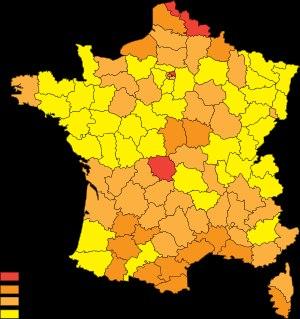
En France, le département est, en vertu de l'article 72 de la Constitution, une collectivité territoriale, c'est-à-dire une personne morale de droit public différente de l'État, investie d'une mission d'intérêt général concernant le département, compris en tant que territoire. À ce titre, elle possède une personnalité juridique, des compétences et une liberté d'administration.